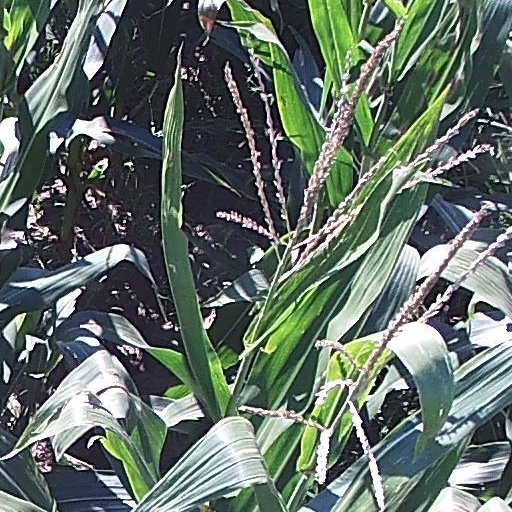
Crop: maize; corn